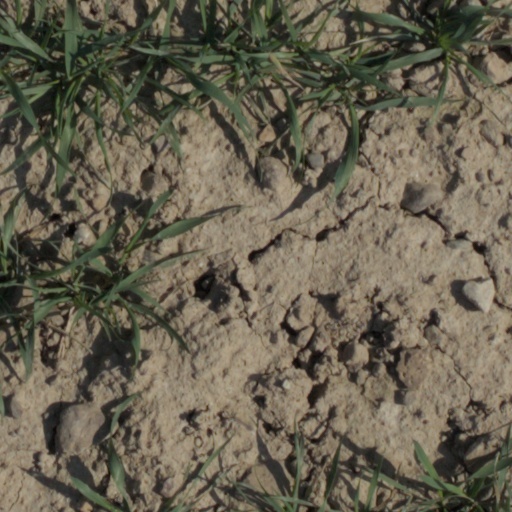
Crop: wheat